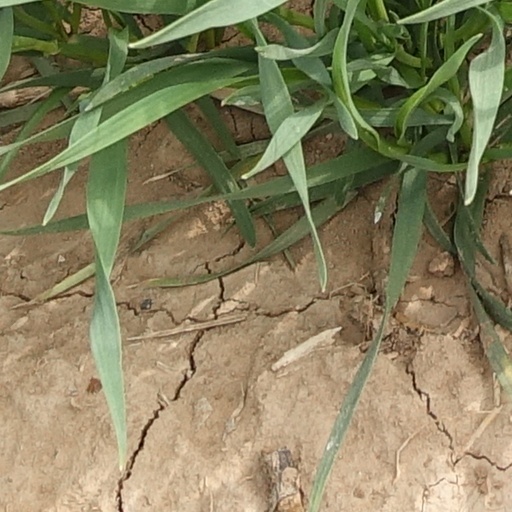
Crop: wheat